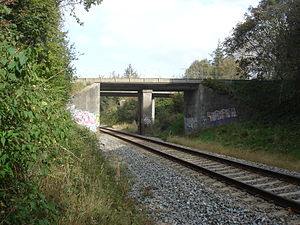
Hjørring-Hørby Jernbane / Driften / Strækninger hvor banetracéet er bevaret
Hørbybanens bro over Aalborgbanen i Hjørring, set fra nord
Hjørring-Hørby Jernbane – eller Hørbybanen – var en dansk privatbane i Nordjylland 1913-53.